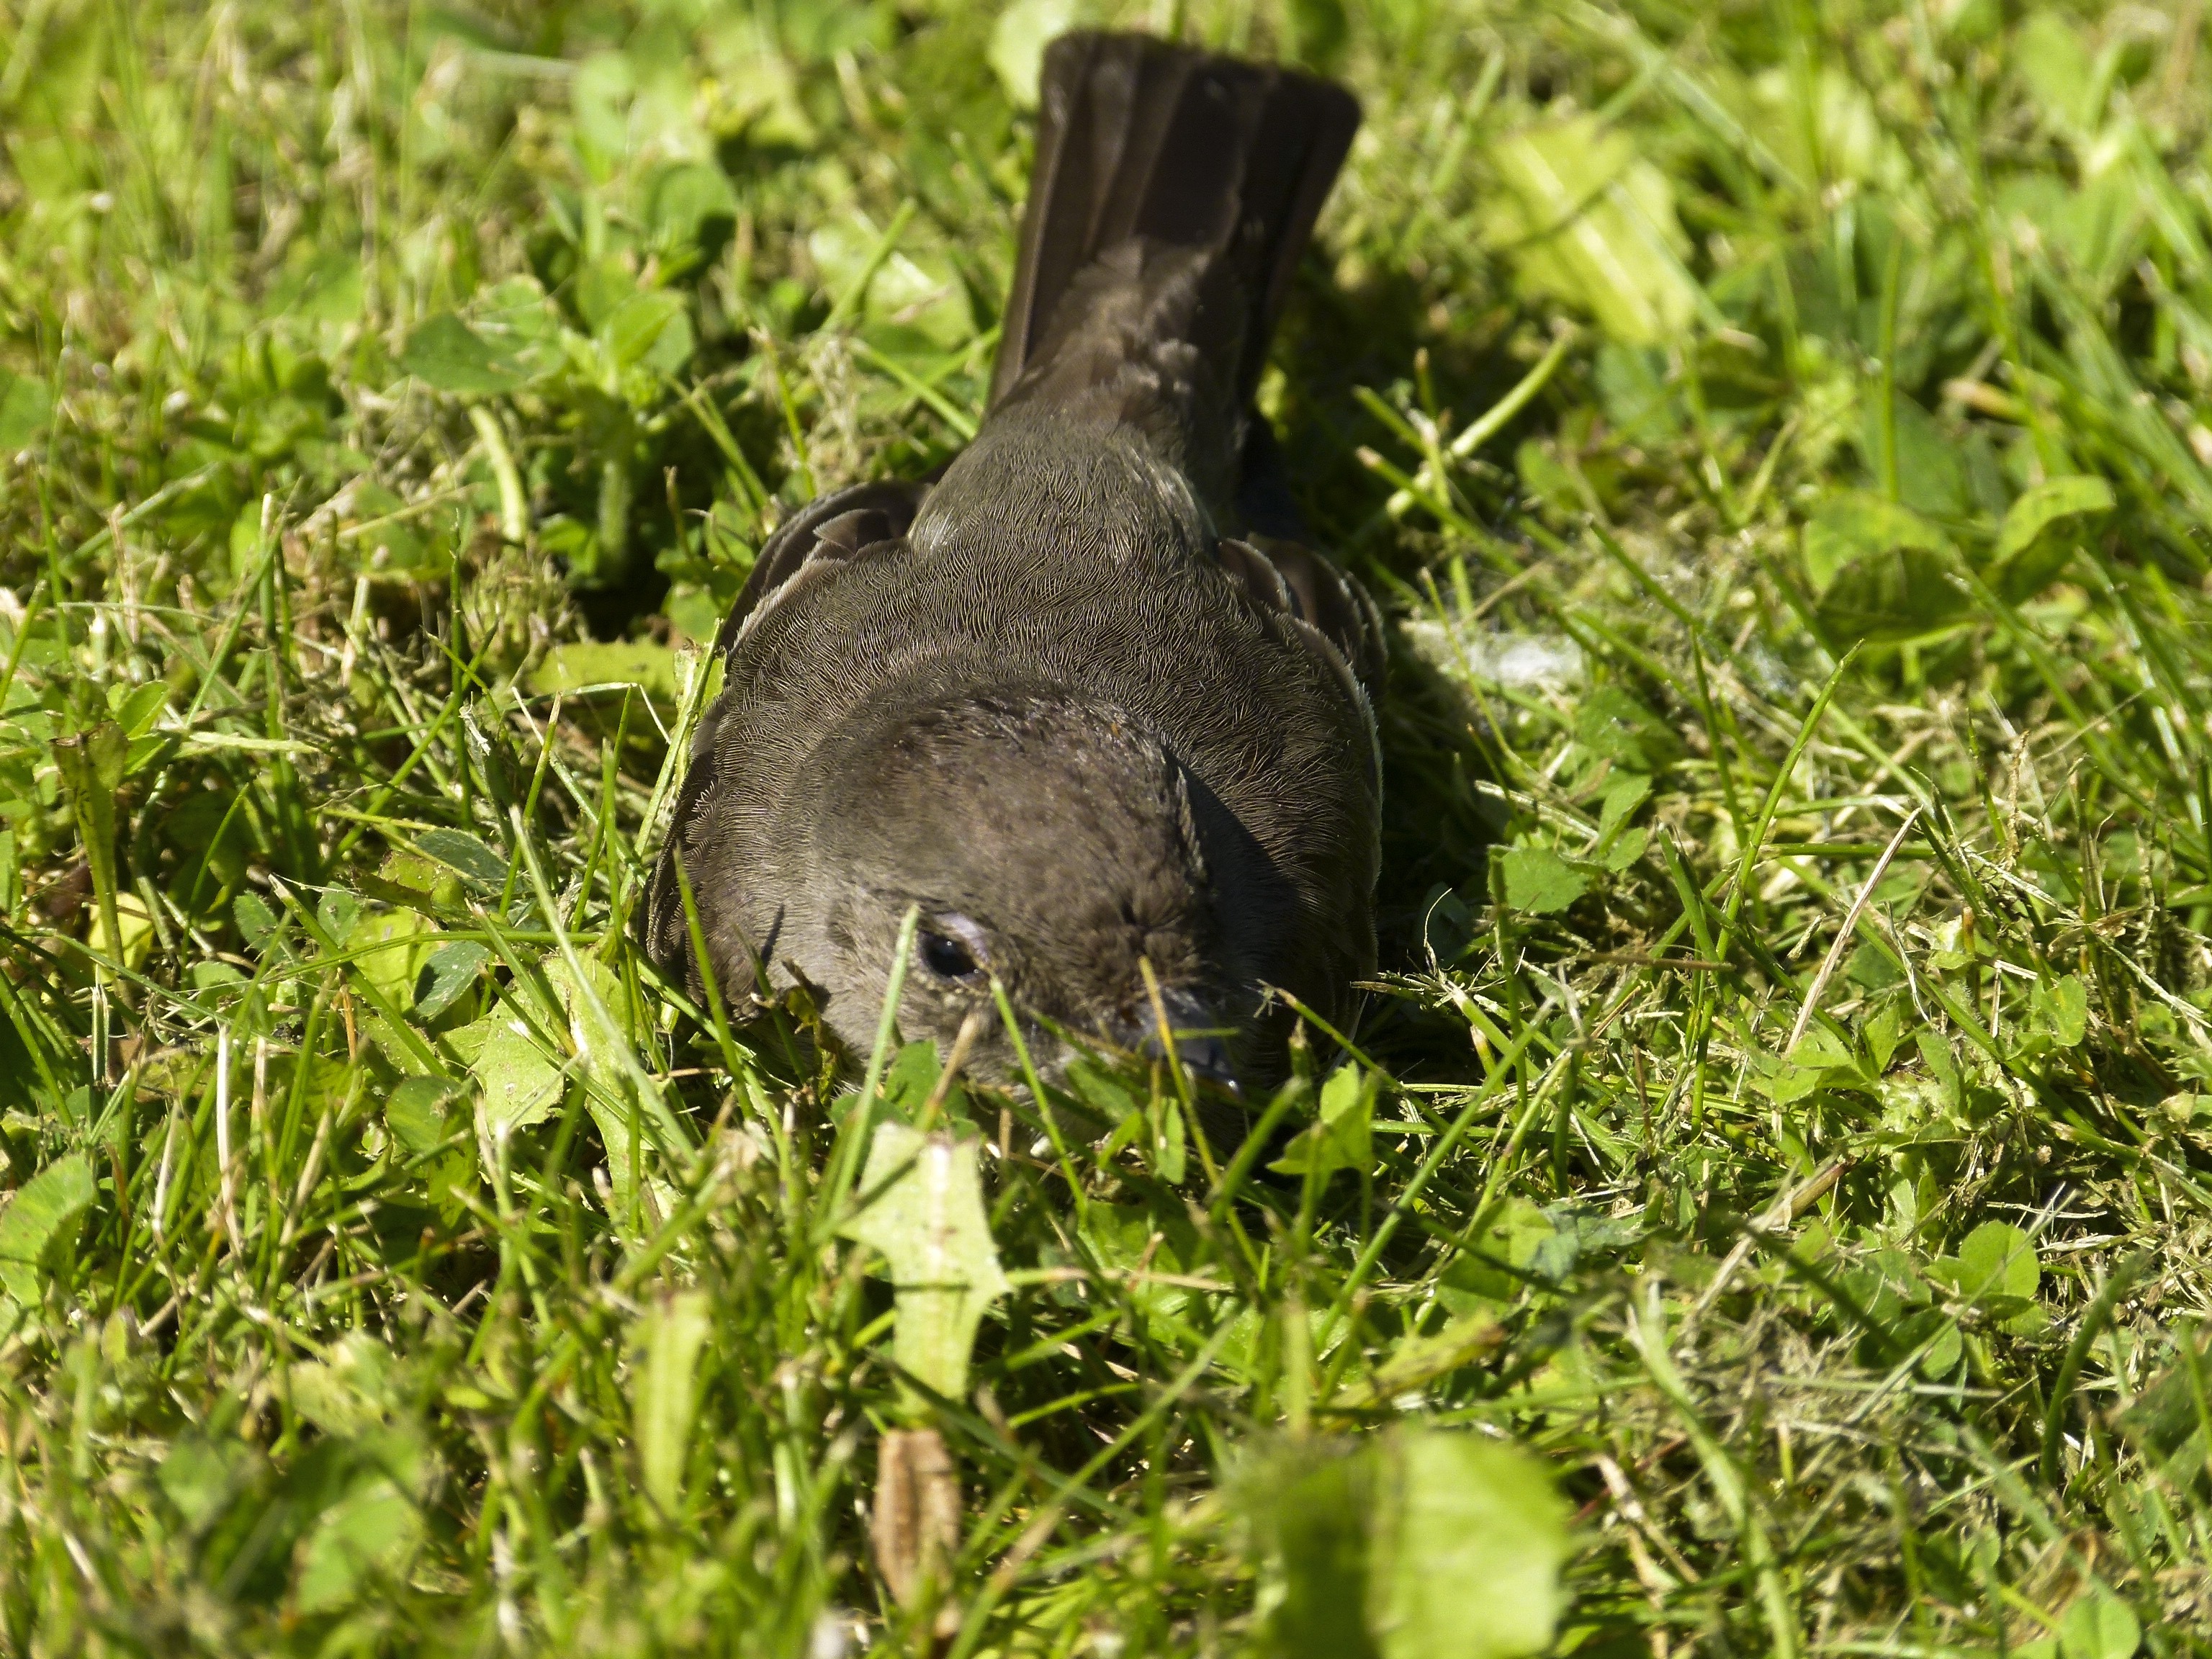
nature, grass, bird, lawn, animal, wildlife, green, fauna, close up, wild life, sparrow, feathered, sperling